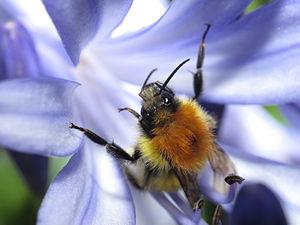
Voici une liste des bourdons du genre Bombus. Elle reprend les données phylogéniques récentes du genre mais peut encore être discutée au fur et à mesure de l'avancée des connaissance ou de la découverte de nouvelles espèces.